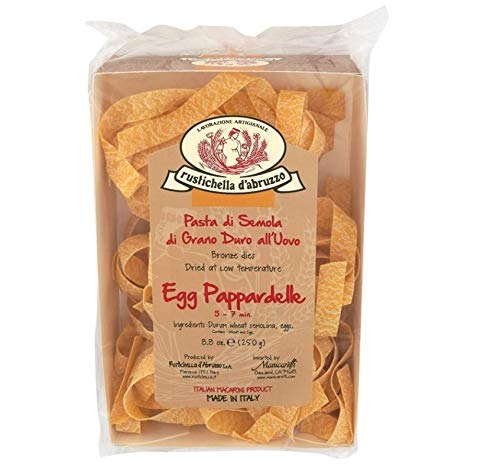
Item Name: Rustichella D'abruzzo,Egg Pappardelle Pasta, 8.8 Ounce
Product Description: Pappardelle Pastas
Value: 8.8
Unit: Ounce

Price: 20.5